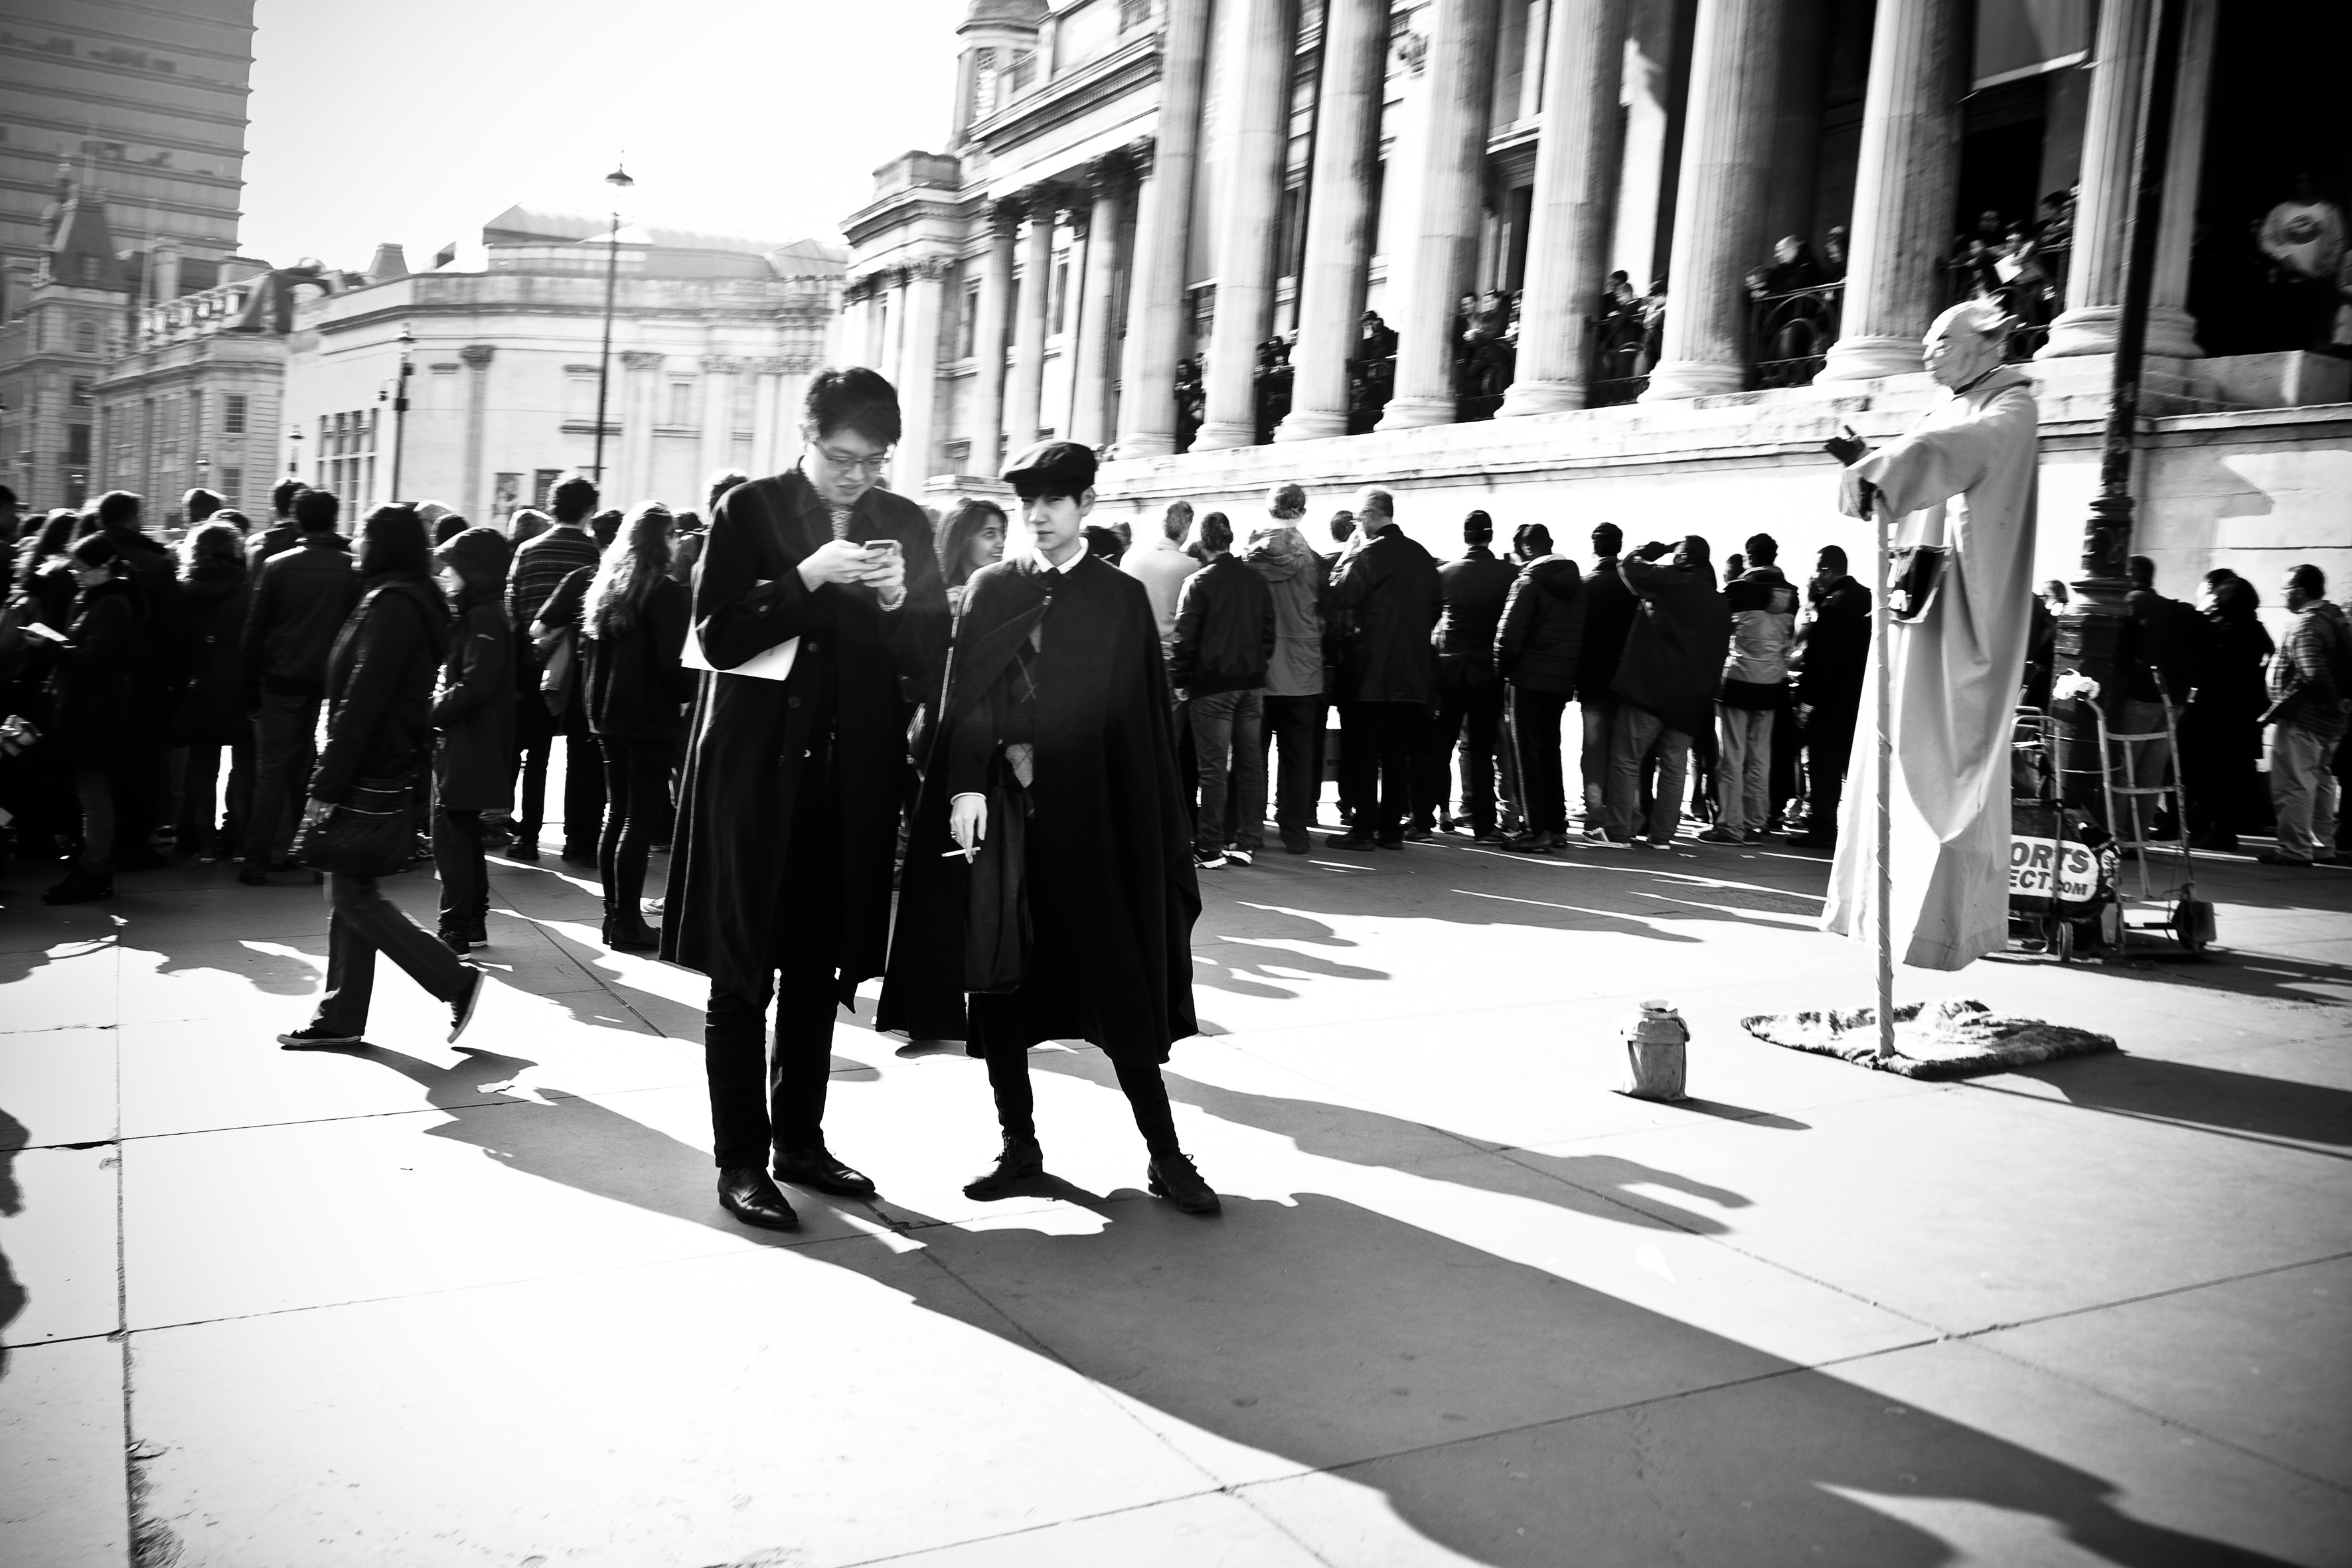
black and white, people, road, white, street, photography, urban, crowd, travel, fujifilm, black, monochrome, uk, england, bw, blackandwhite, blackwhite, london, infrastructure, ngc, photograph, noiretblanc, fuji, fujixt1, fujix, monochrome photography